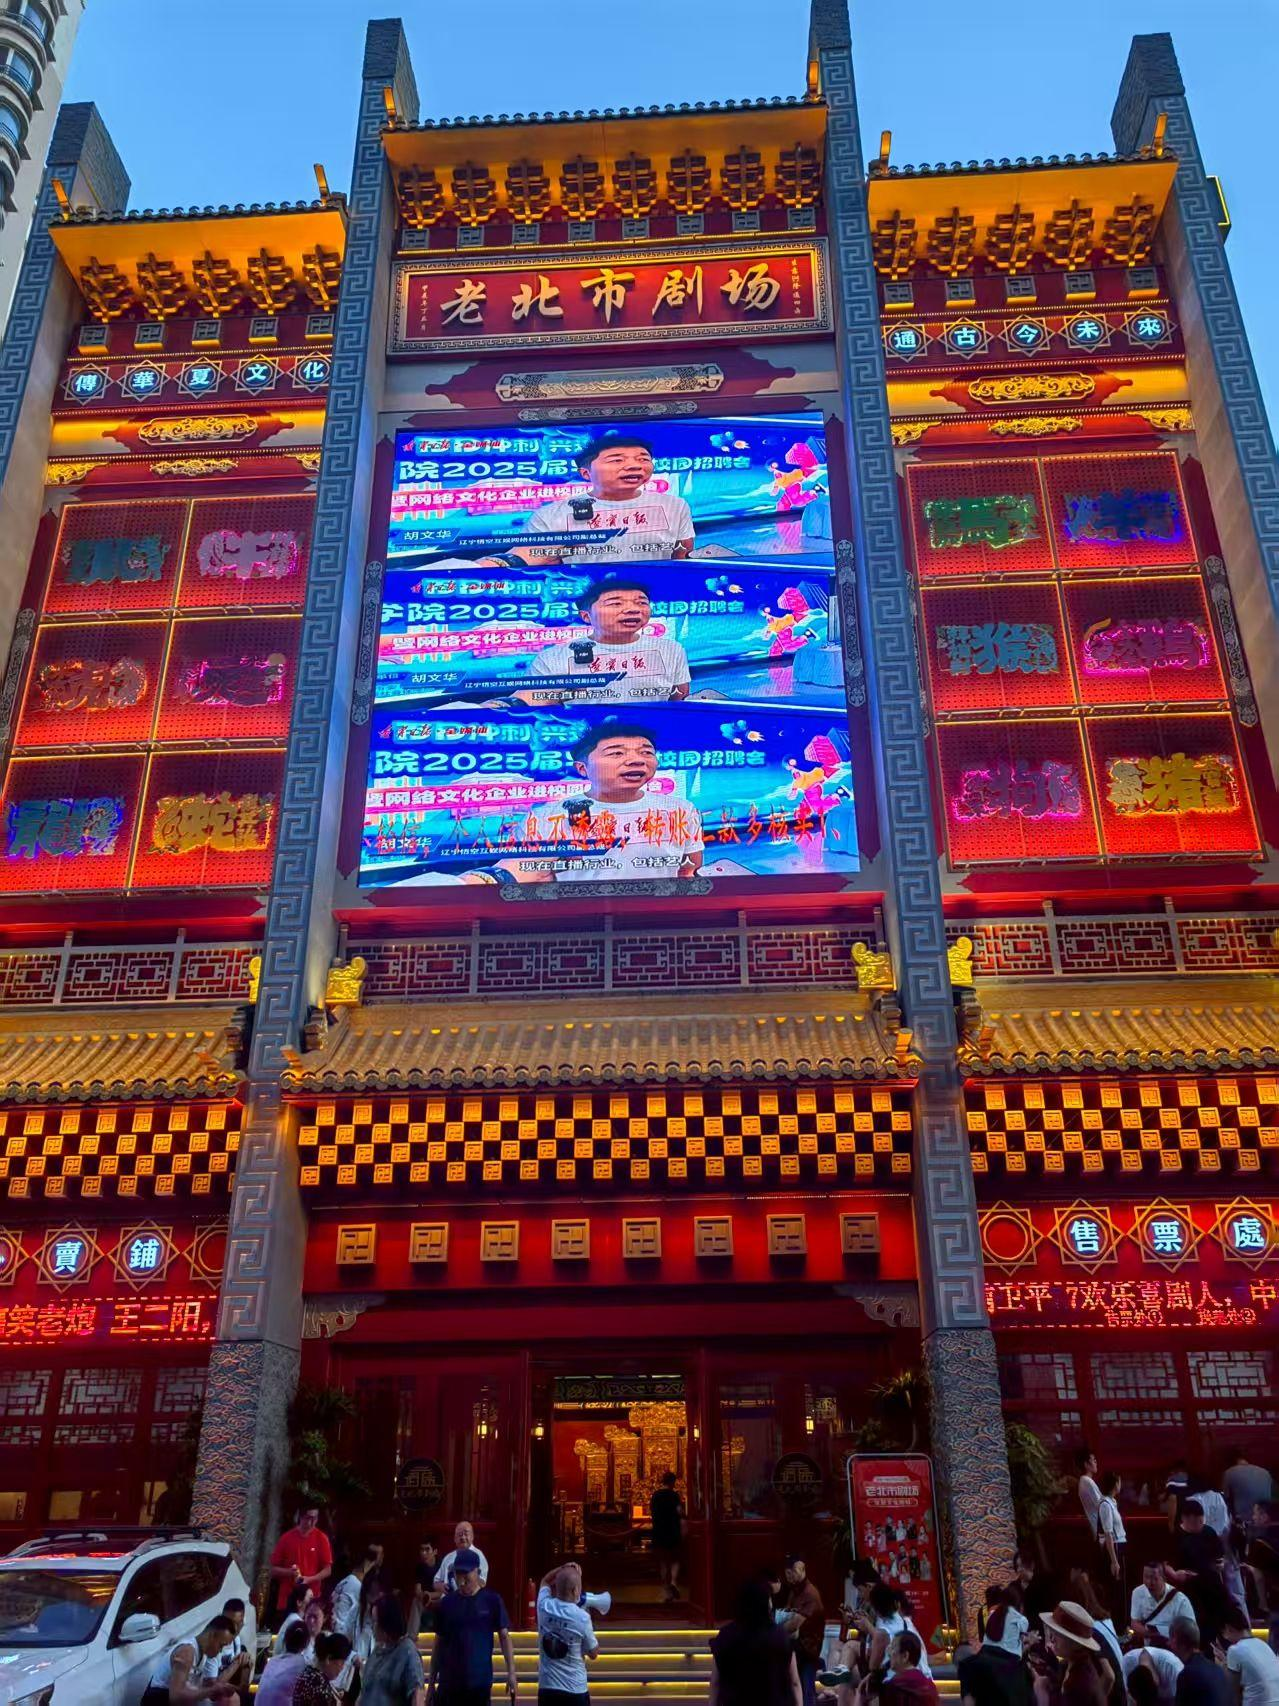
地标名称：老北市剧场
所在城市：沈阳市·和平区